Na'il Diggs

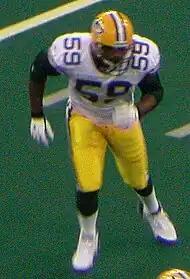
Diggs playing for the Green Bay Packers in 2004.

Diggs was selected by the Green Bay Packers in the fourth round of the 2000 NFL draft. On June 20, 2000, Diggs signed a three-year $1.2 million contract that included a $300,000 signing bonus. On September 11, 2000, Diggs was named "Sports Illustrated"'s Special Teams Player of the Week by Peter King. Diggs played in 13 games with 12 starts at strongside linebacker and was named All-Rookie by the PFWA after posting 54 tackles, one fumble recovery and four passes defensed. In 2001, he started all 16 games at strongside linebacker and produced 92 tackles, 2.0 sacks, and six passes defensed. In 2002 Diggs again started all 16 games at strongside linebacker and finished second on the team with 111 tackles, 3.0 sacks, one forced fumble, two fumble recoveries, two interceptions and seven passes defensed. Diggs was named NFC Defensive Player of the Month for December 2002, after making 37 tackles, one forced fumble, one fumble recovery, one interception and two passes defensed in five games.